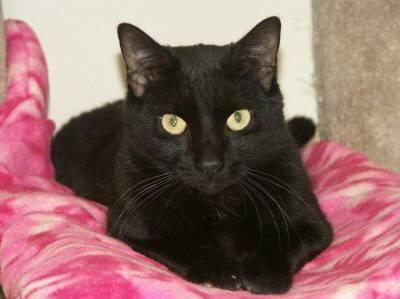
cat